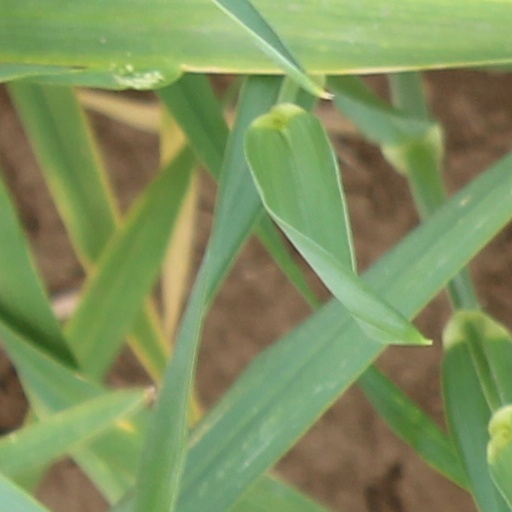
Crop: wheat